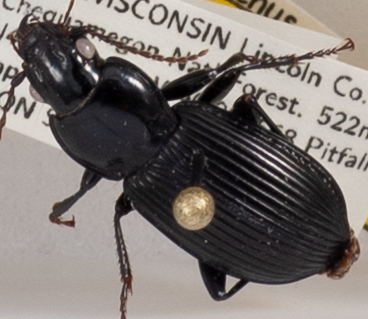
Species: Pterostichus novus
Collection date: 2018-07-24
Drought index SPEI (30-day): -0.71
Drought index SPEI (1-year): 0.17
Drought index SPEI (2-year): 2.09